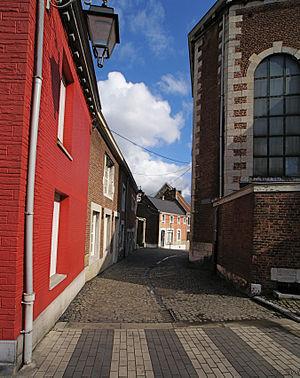
Chênée (Belgique): The street ""rue Hippolyte Cornet""